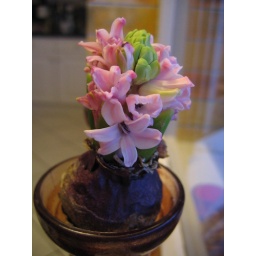
Hyacinth flower in a glass vase